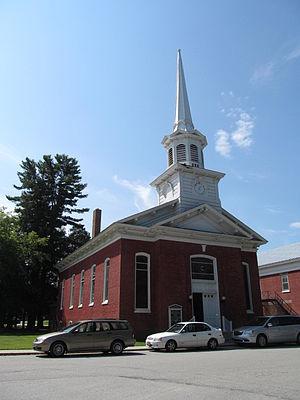
Swanton est un village à l'intérieur de la municipalité de Swanton dans l'État du Vermont aux États-Unis. Sa population était de 2 386 habitants en 2010.